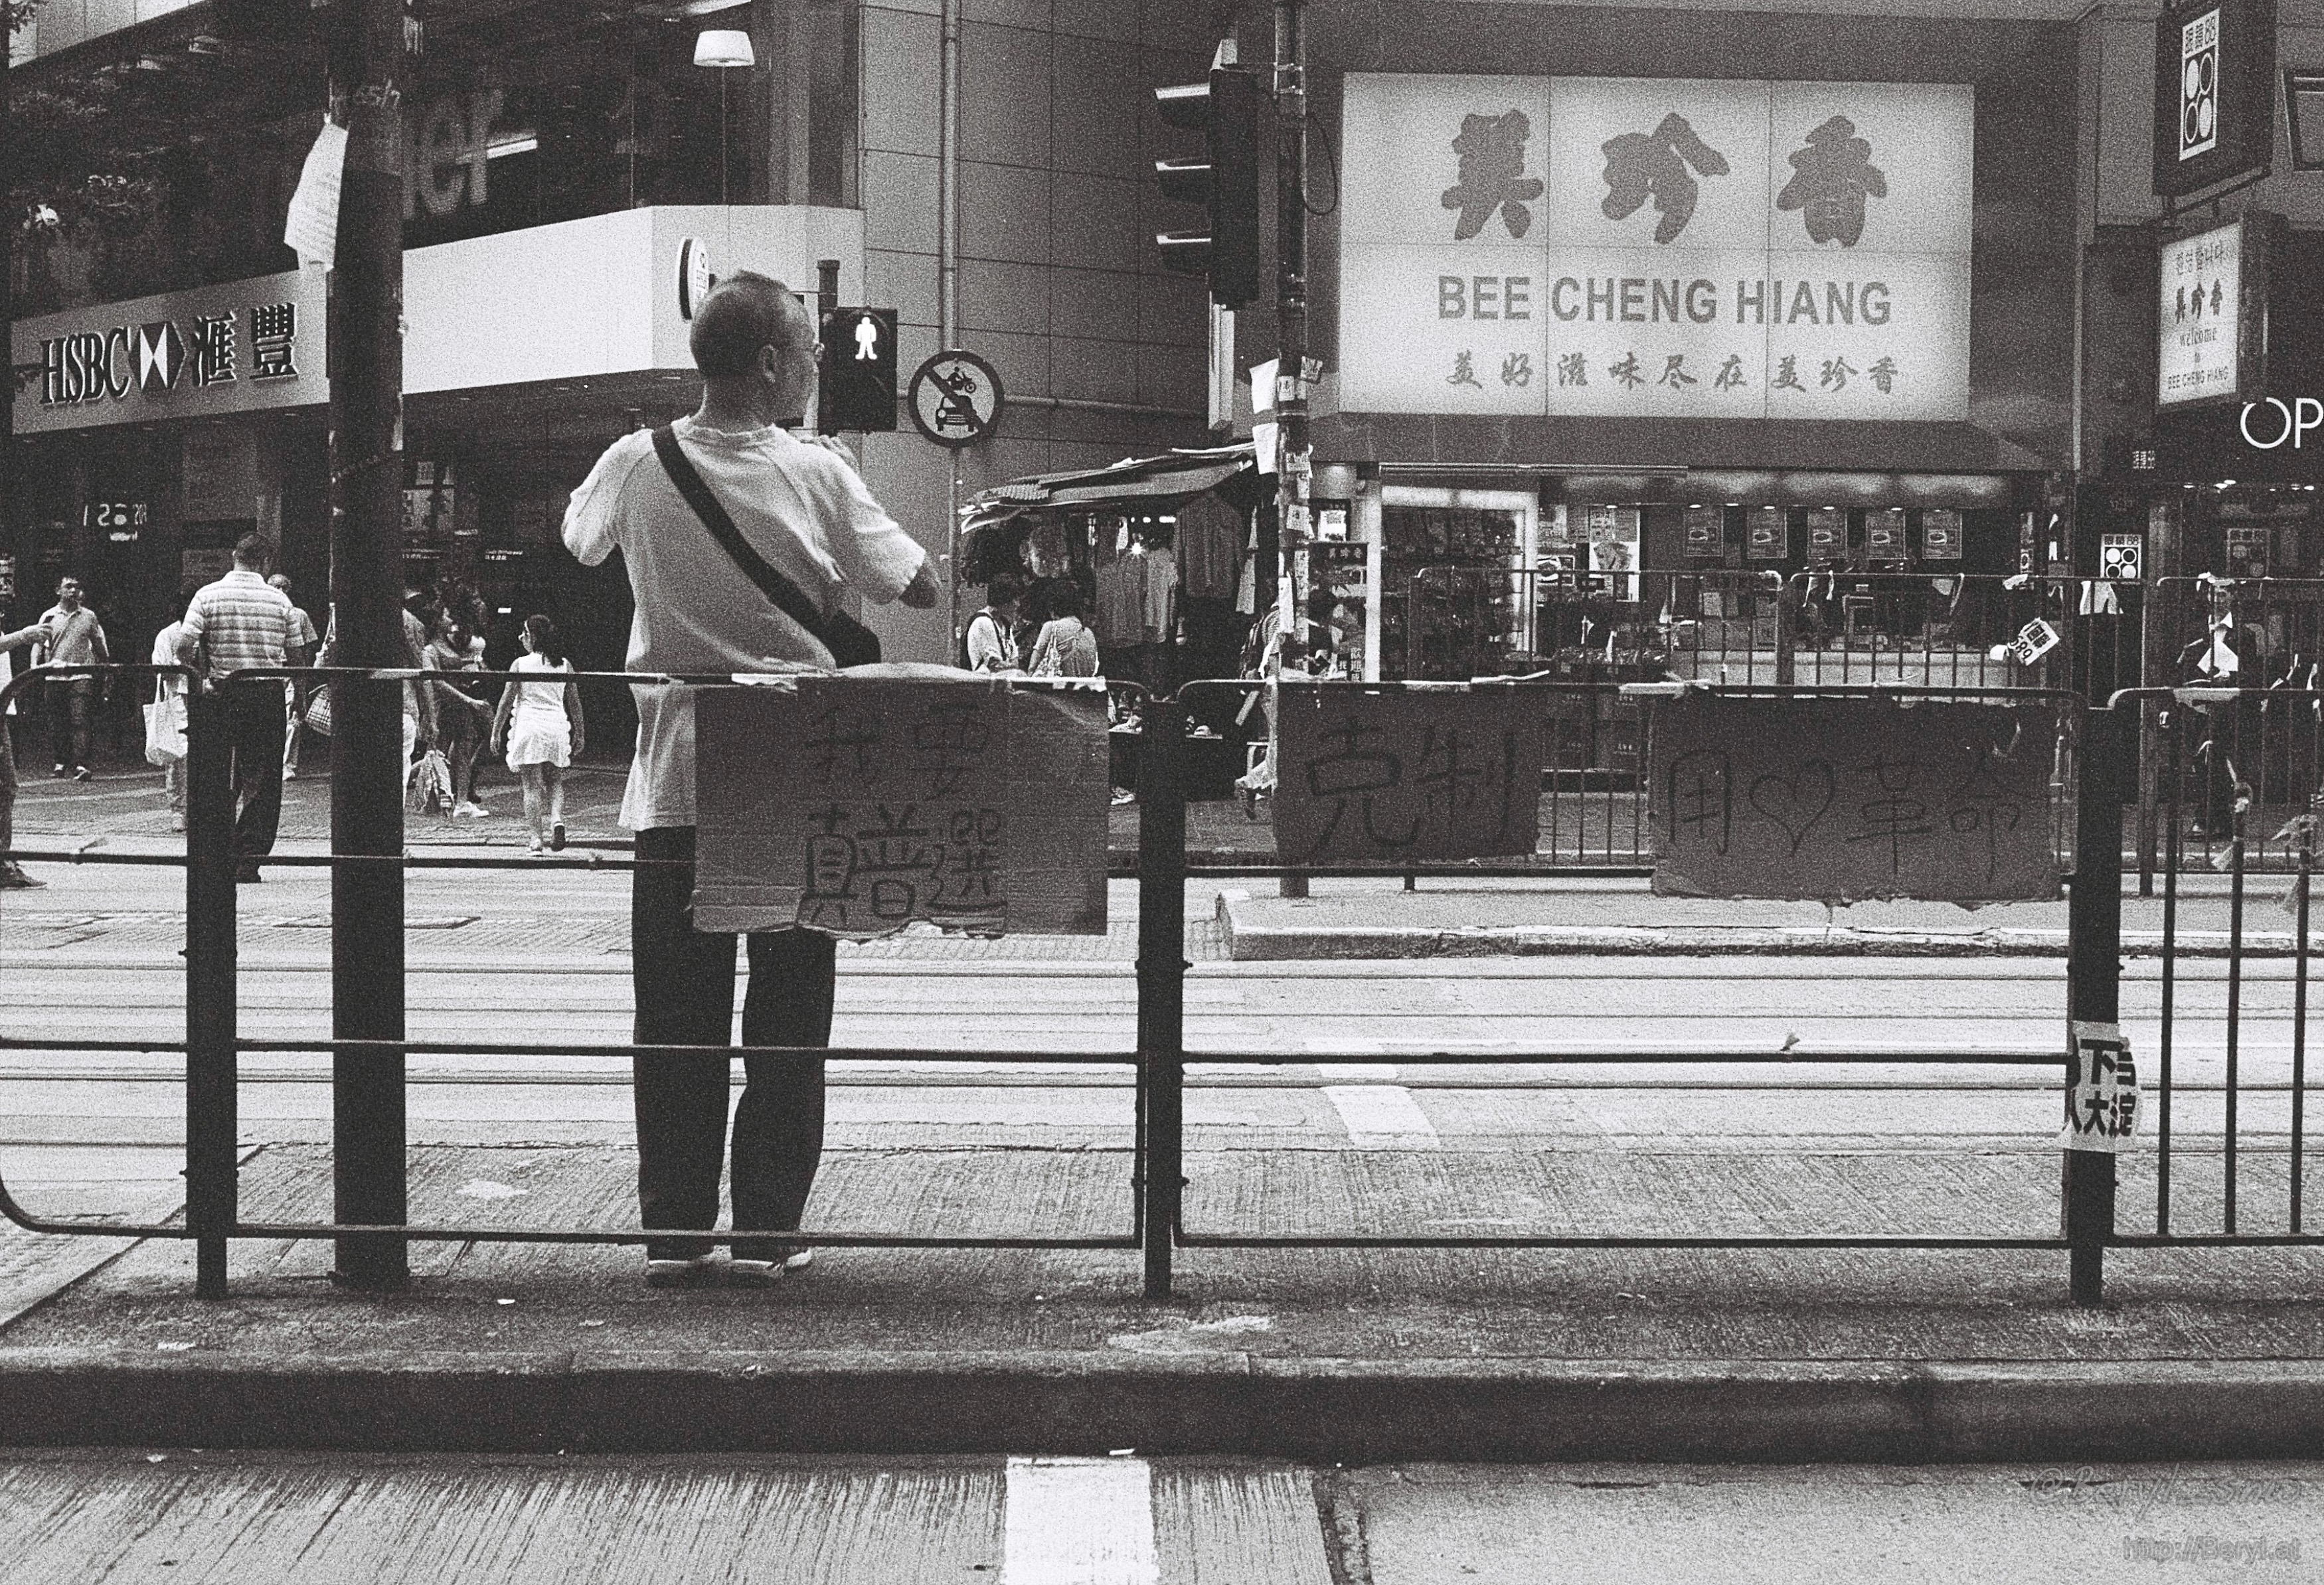
black and white, people, road, street, city, urban, film, monochrome, sunny, 2014, 50mm, hk, infrastructure, yashica, history, kodak, hongkong, documentary, tmax, tmax400, electro35, protest, journalism, urban area, monochrome photography